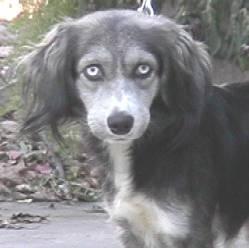
dog